Tony Gwynn

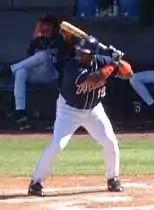
Gwynn in 2001

In April 1997, Gwynn signed a three-year contract extension for $12.6 million. Recovered from his Achilles problem the year before, he was able to plant his front foot to pull inside pitches. That season, Gwynn reached career highs with 17 home runs and 119 RBIs. He batted .372 for his eighth batting title, second only to Ty Cobb (12). He led the NL in hits for the seventh time, tying Rose's record. The 220 hits led the majors and was a new team record. Gwynn led the majors with a .459 average with runners in scoring position. In his 16th season, he became the oldest major leaguer at age 37 to reach 100 RBIs for the first time. His RBI total was the second-highest in club history. He also hit a Padres record of 49 doubles, ranking second in the league, and established a career-best of 324 total bases. On June 7, Gwynn hit his 100th career home run off of Donne Wall of Houston, becoming the third Padre to reach the mark. He was batting .402 on July 14, the latest in the season he had ever been at .400. However, his average tailed off as he suffered from kidney stones later in the month, and he also battled problems with his left knee that required postseason surgery.